Sky position (RA, Dec in degrees): 190.289, 17.841
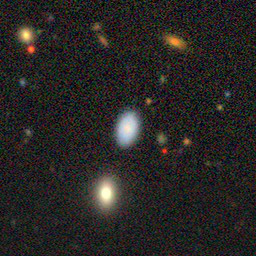
Galaxy morphology: In-between Round Smooth Galaxies